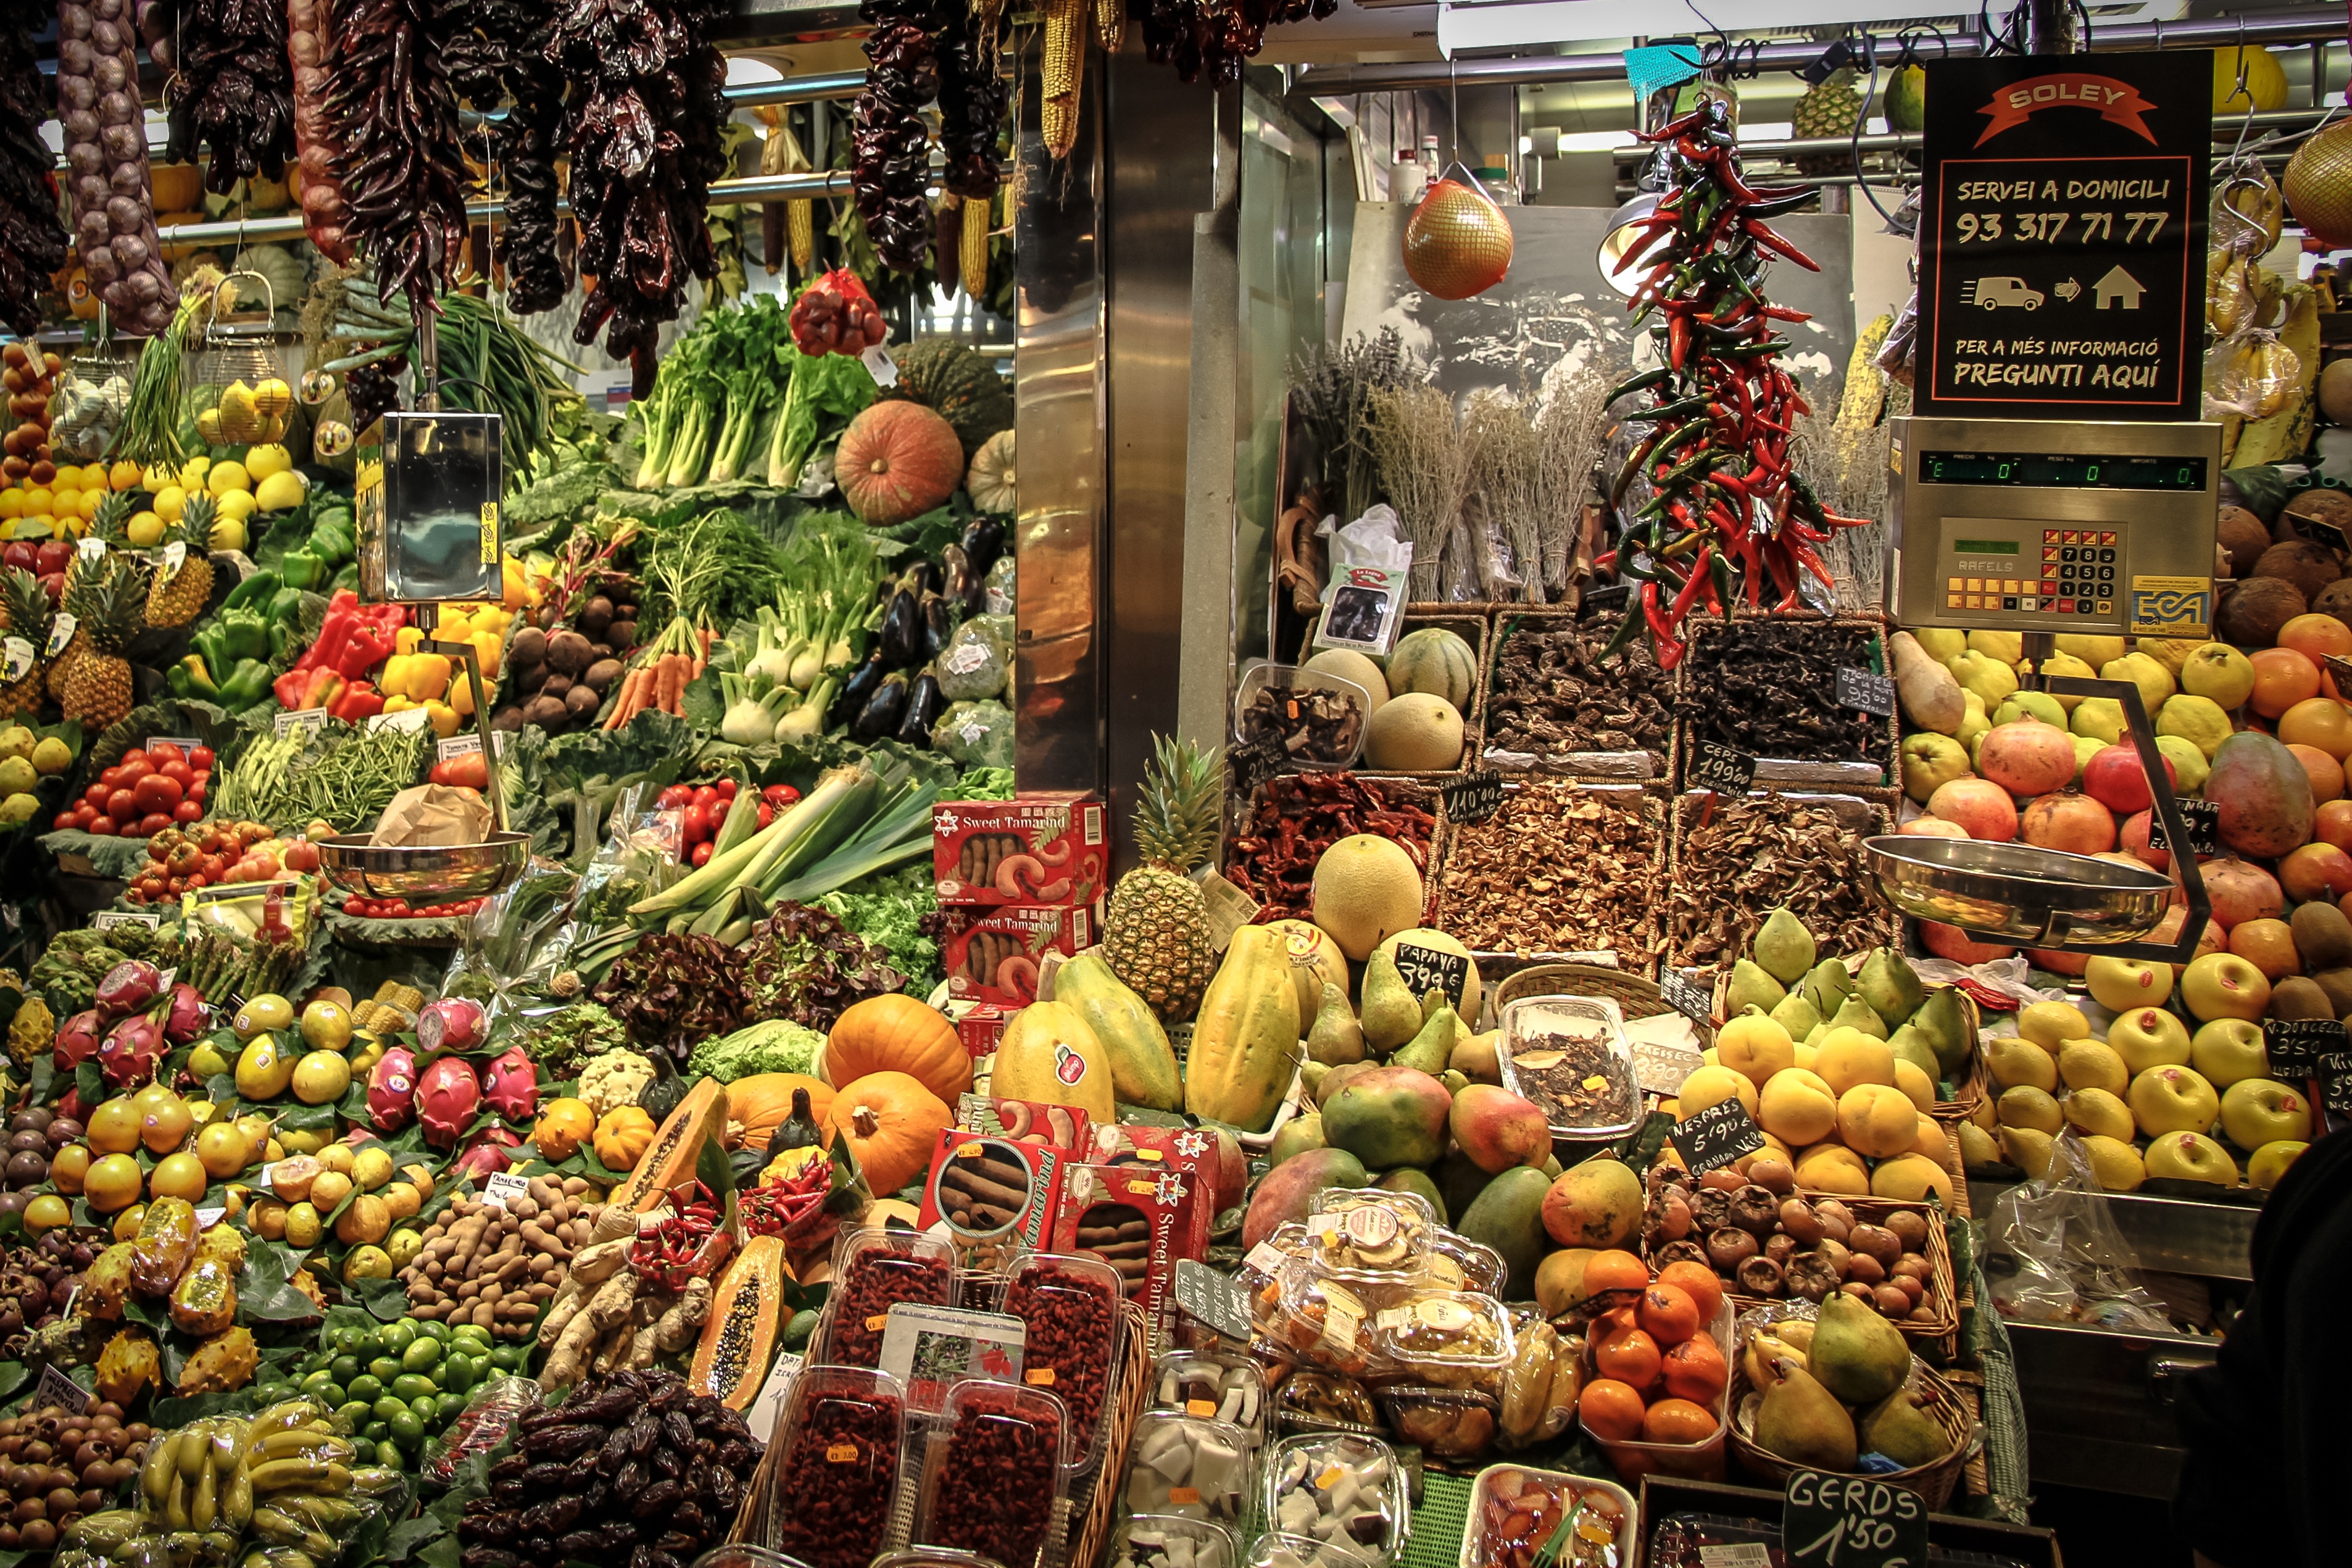
fruit, city, food, vendor, produce, vegetable, bazaar, market, marketplace, public space, vegetables, supermarket, grocery store, floristry, retail, local food, whole food, called rothmans, human settlement, greengrocer